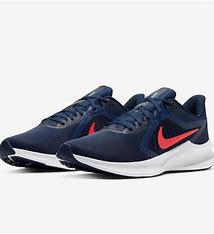
Brand: Nike
Model: Downshifter 10